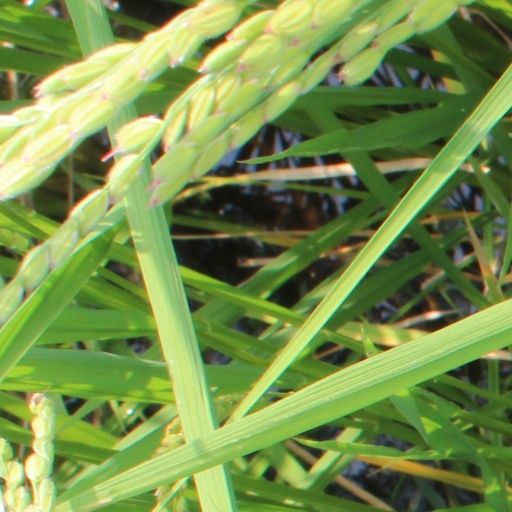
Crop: rice